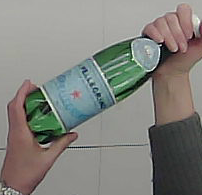
Product: sanpellegrino_water